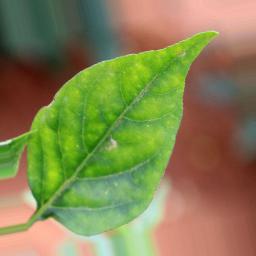
Label: healthy